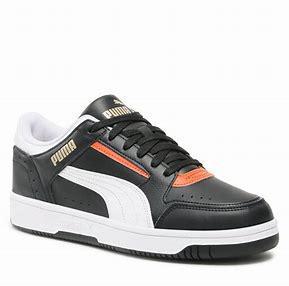
Brand: Puma
Model: Rebound Joy